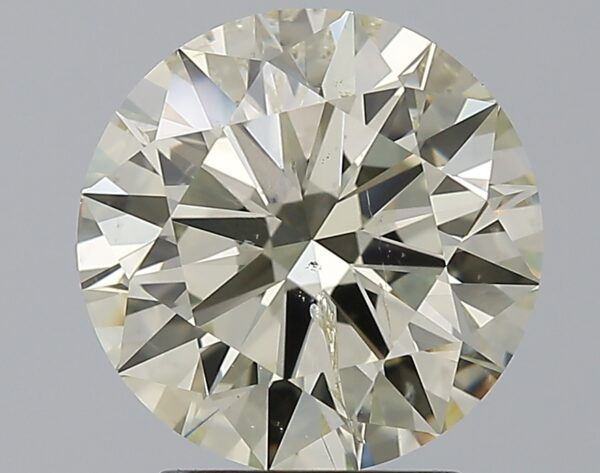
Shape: round
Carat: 2.79
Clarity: SI2
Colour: N
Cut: EX
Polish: EX
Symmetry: EX
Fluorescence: VSL
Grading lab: IGI
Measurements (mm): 9.11 x 9.06 x 5.48